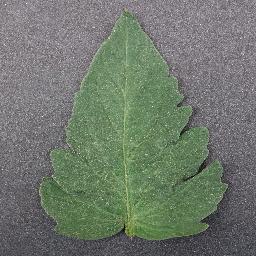
Label: Tomato___healthy